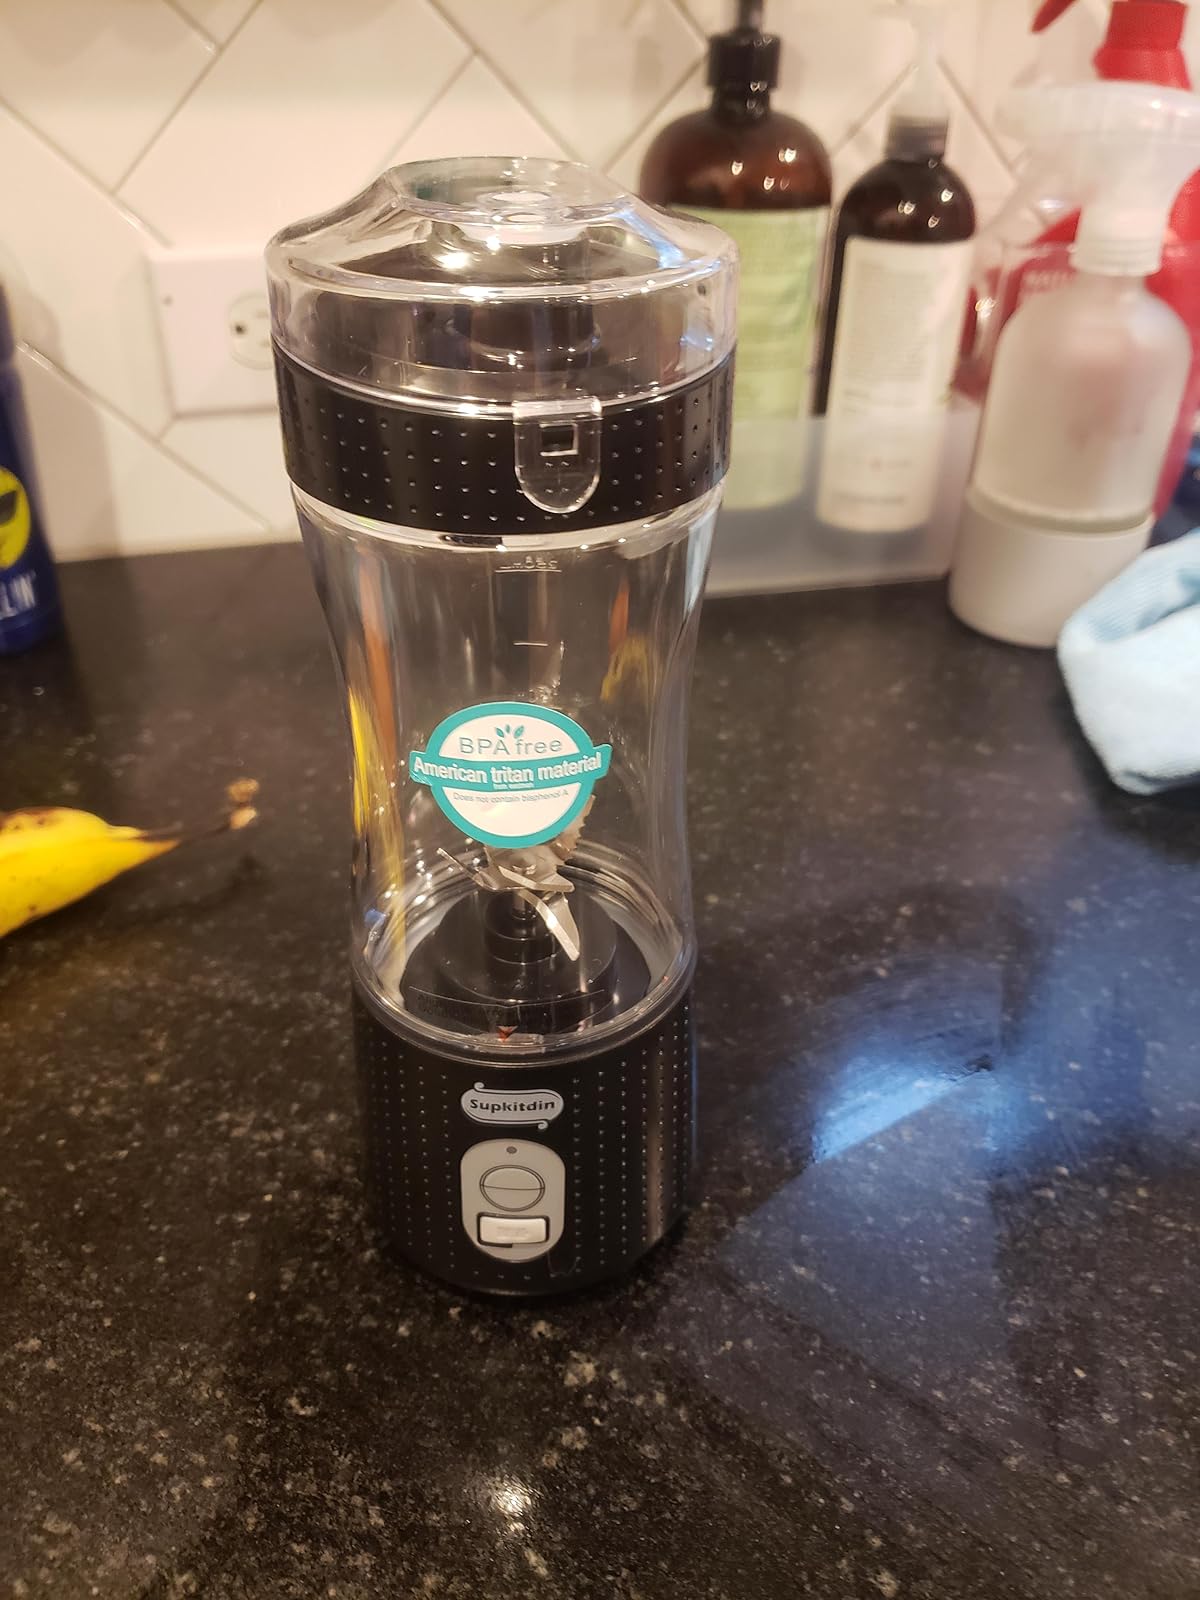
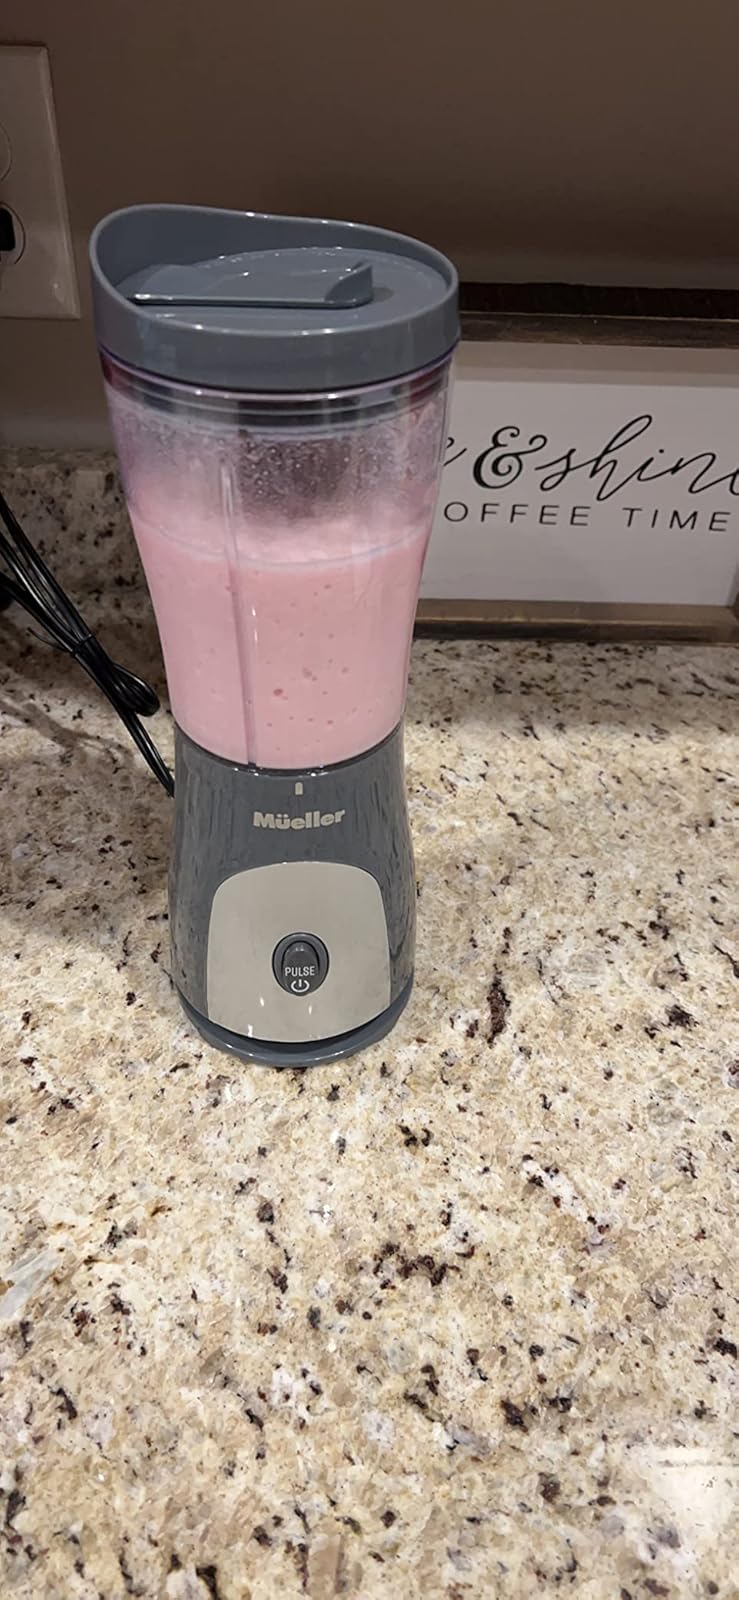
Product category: items_blender
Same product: no